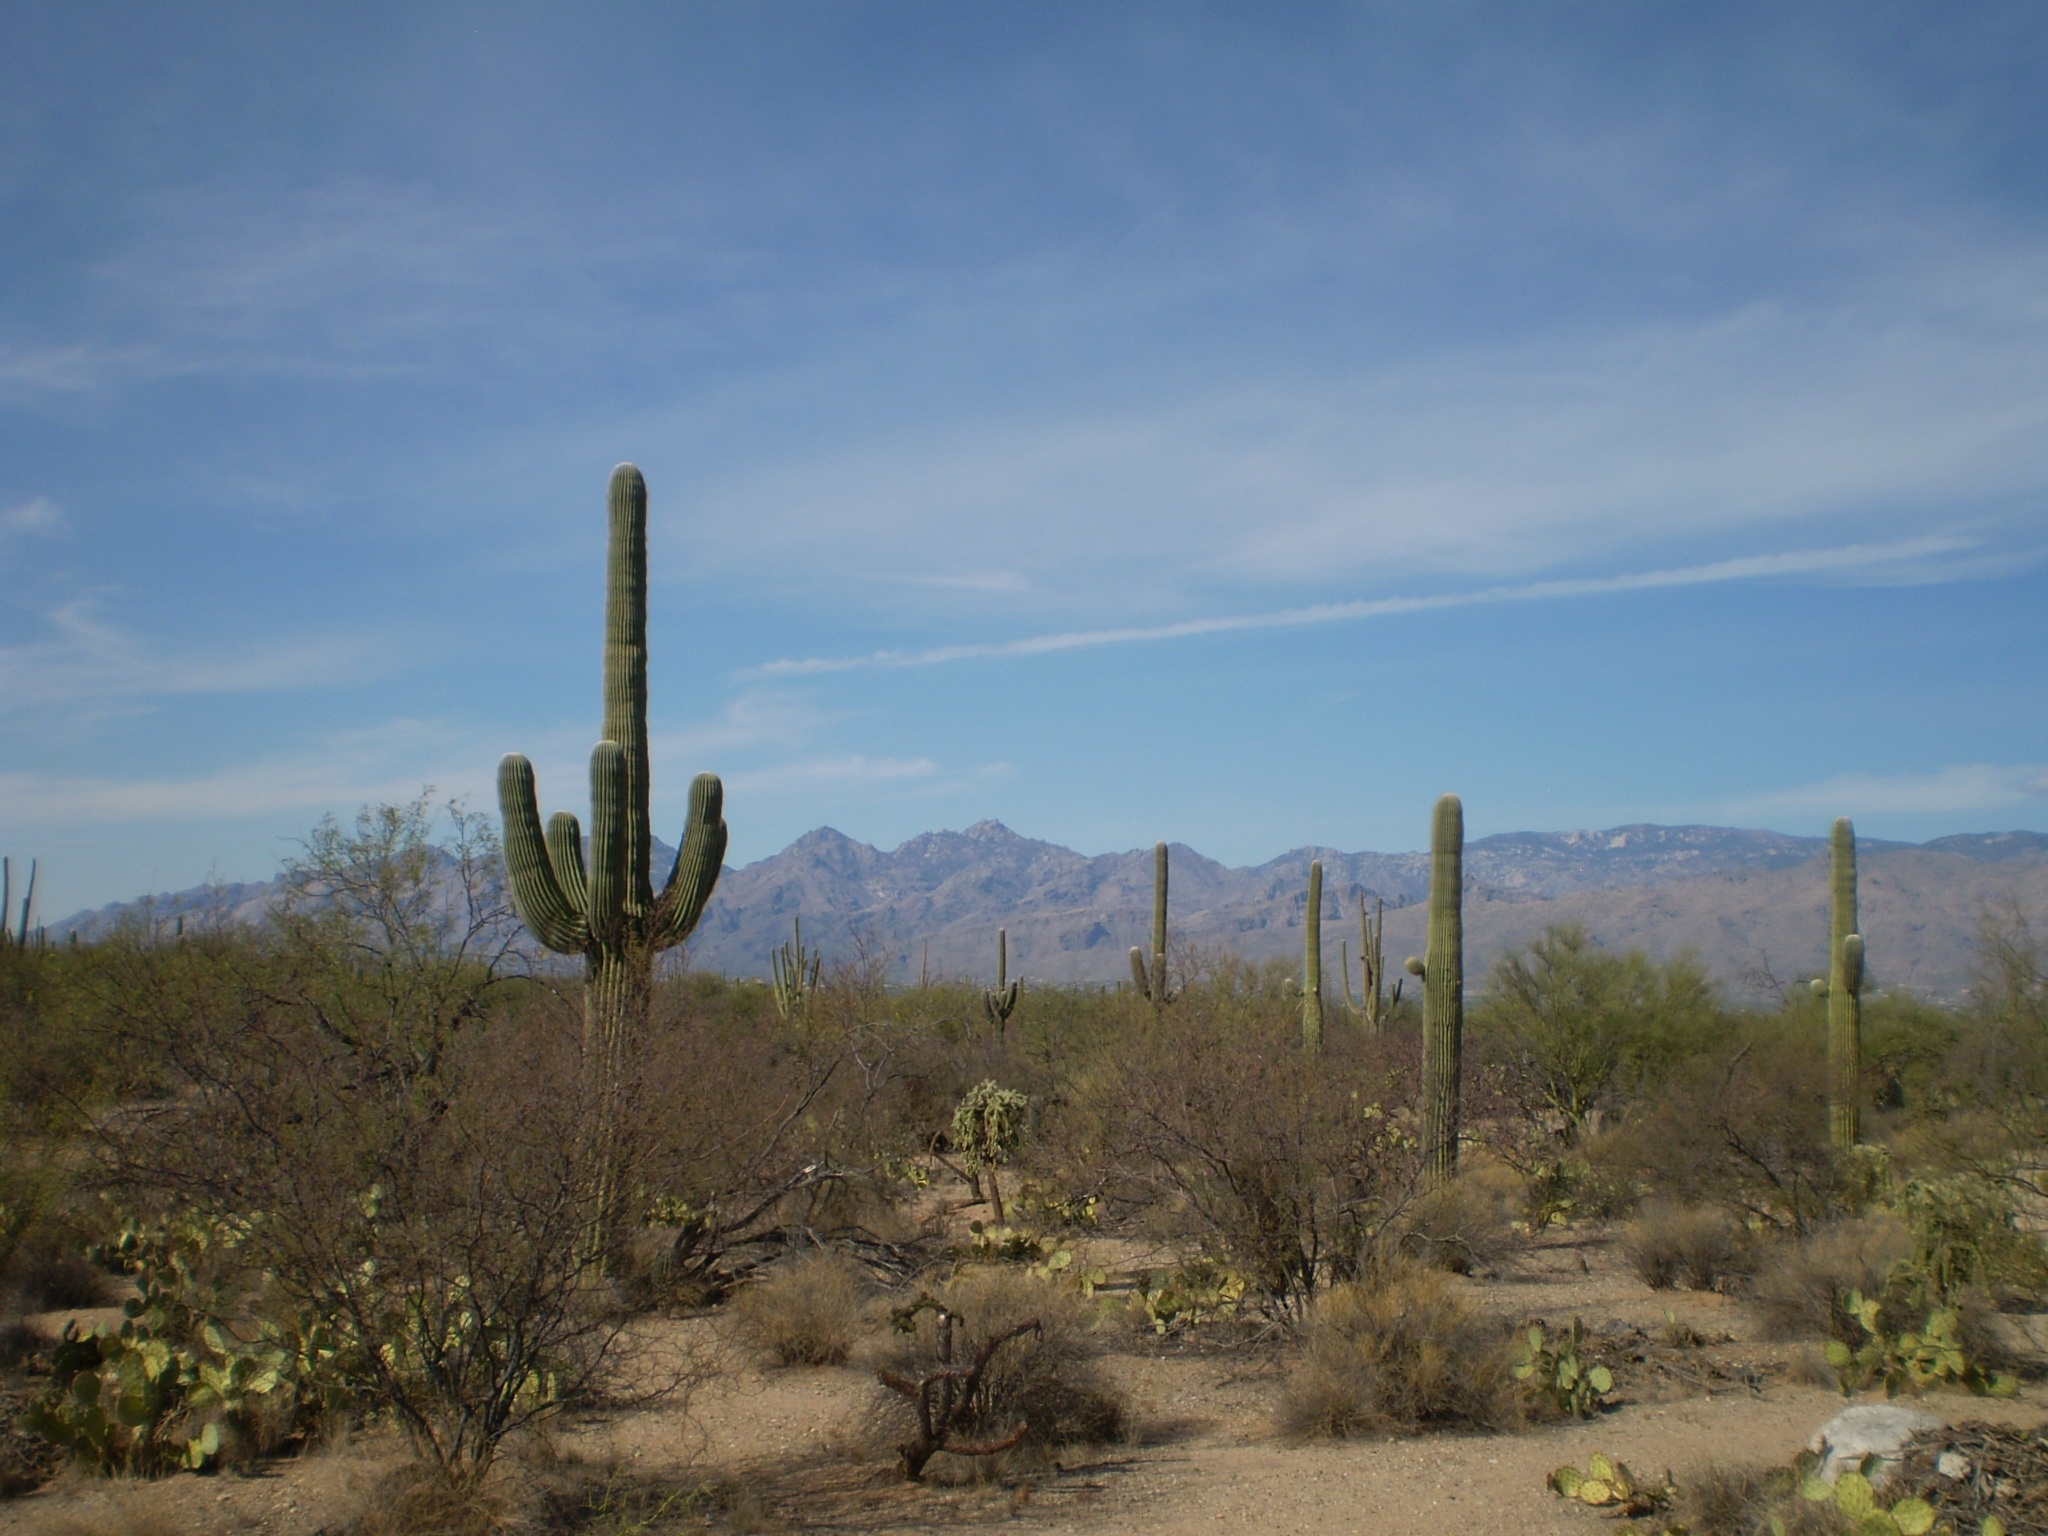
landscape, wilderness, mountain, cactus, plant, hill, desert, lake, soil, ecosystem, flowering plant, natural environment, aeolian landform, land plant